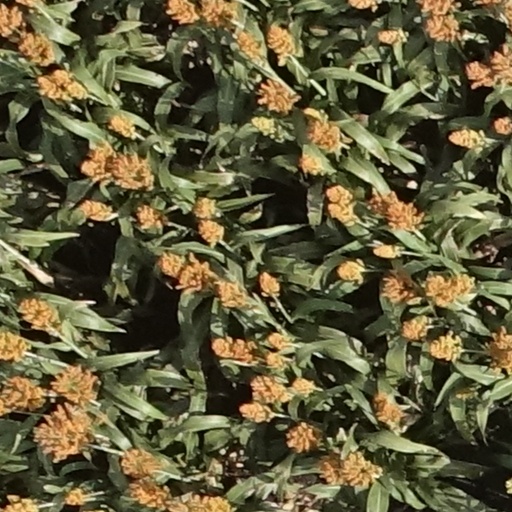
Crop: sorghum